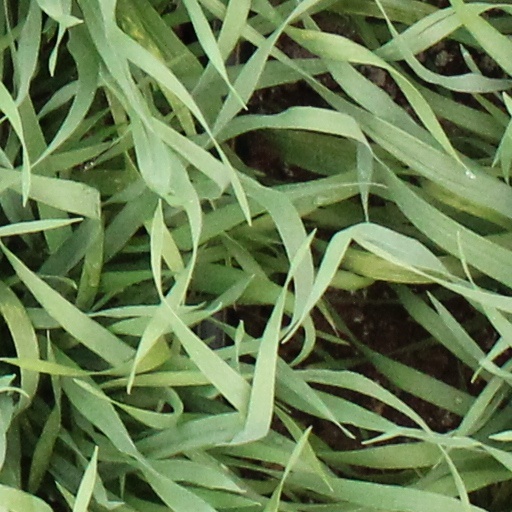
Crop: wheat